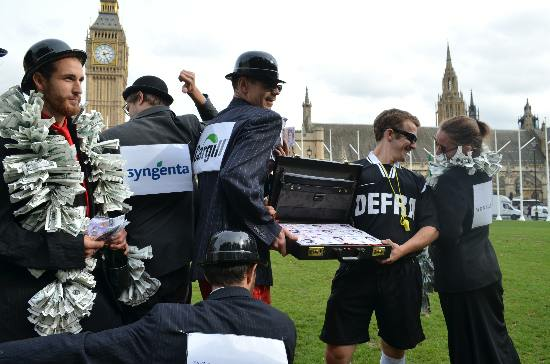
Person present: Yes